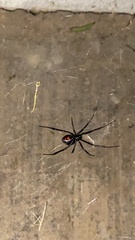
Species: Lactrodectus_hesperus